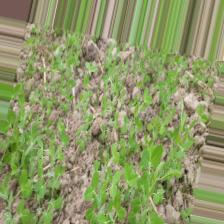
Label: Normal